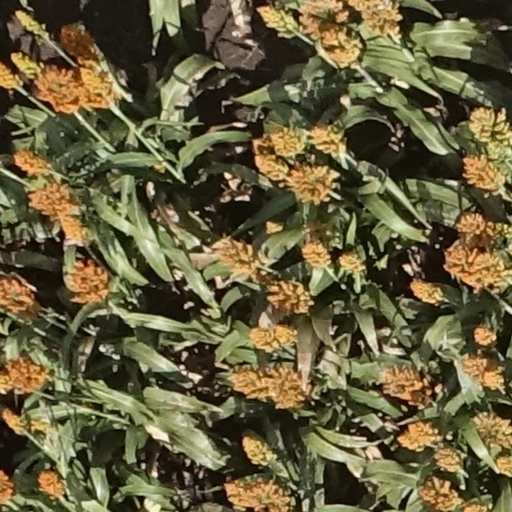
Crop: sorghum